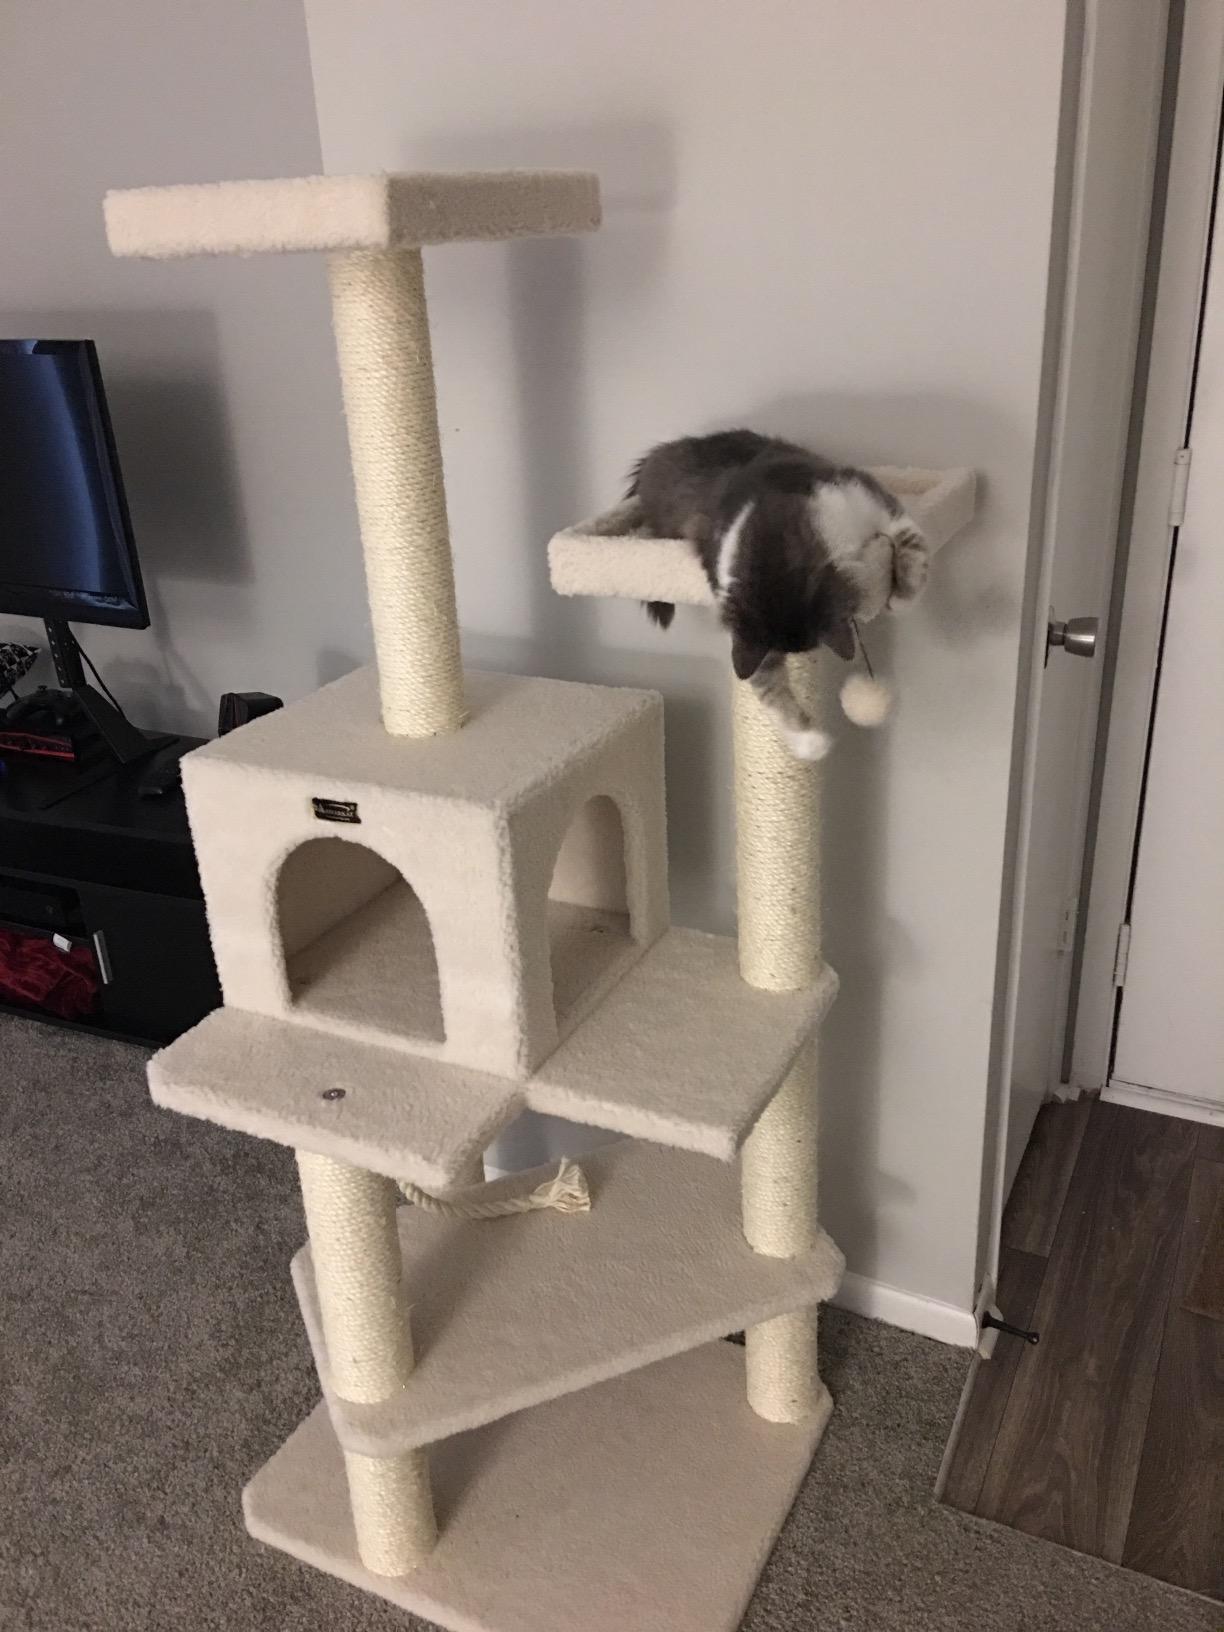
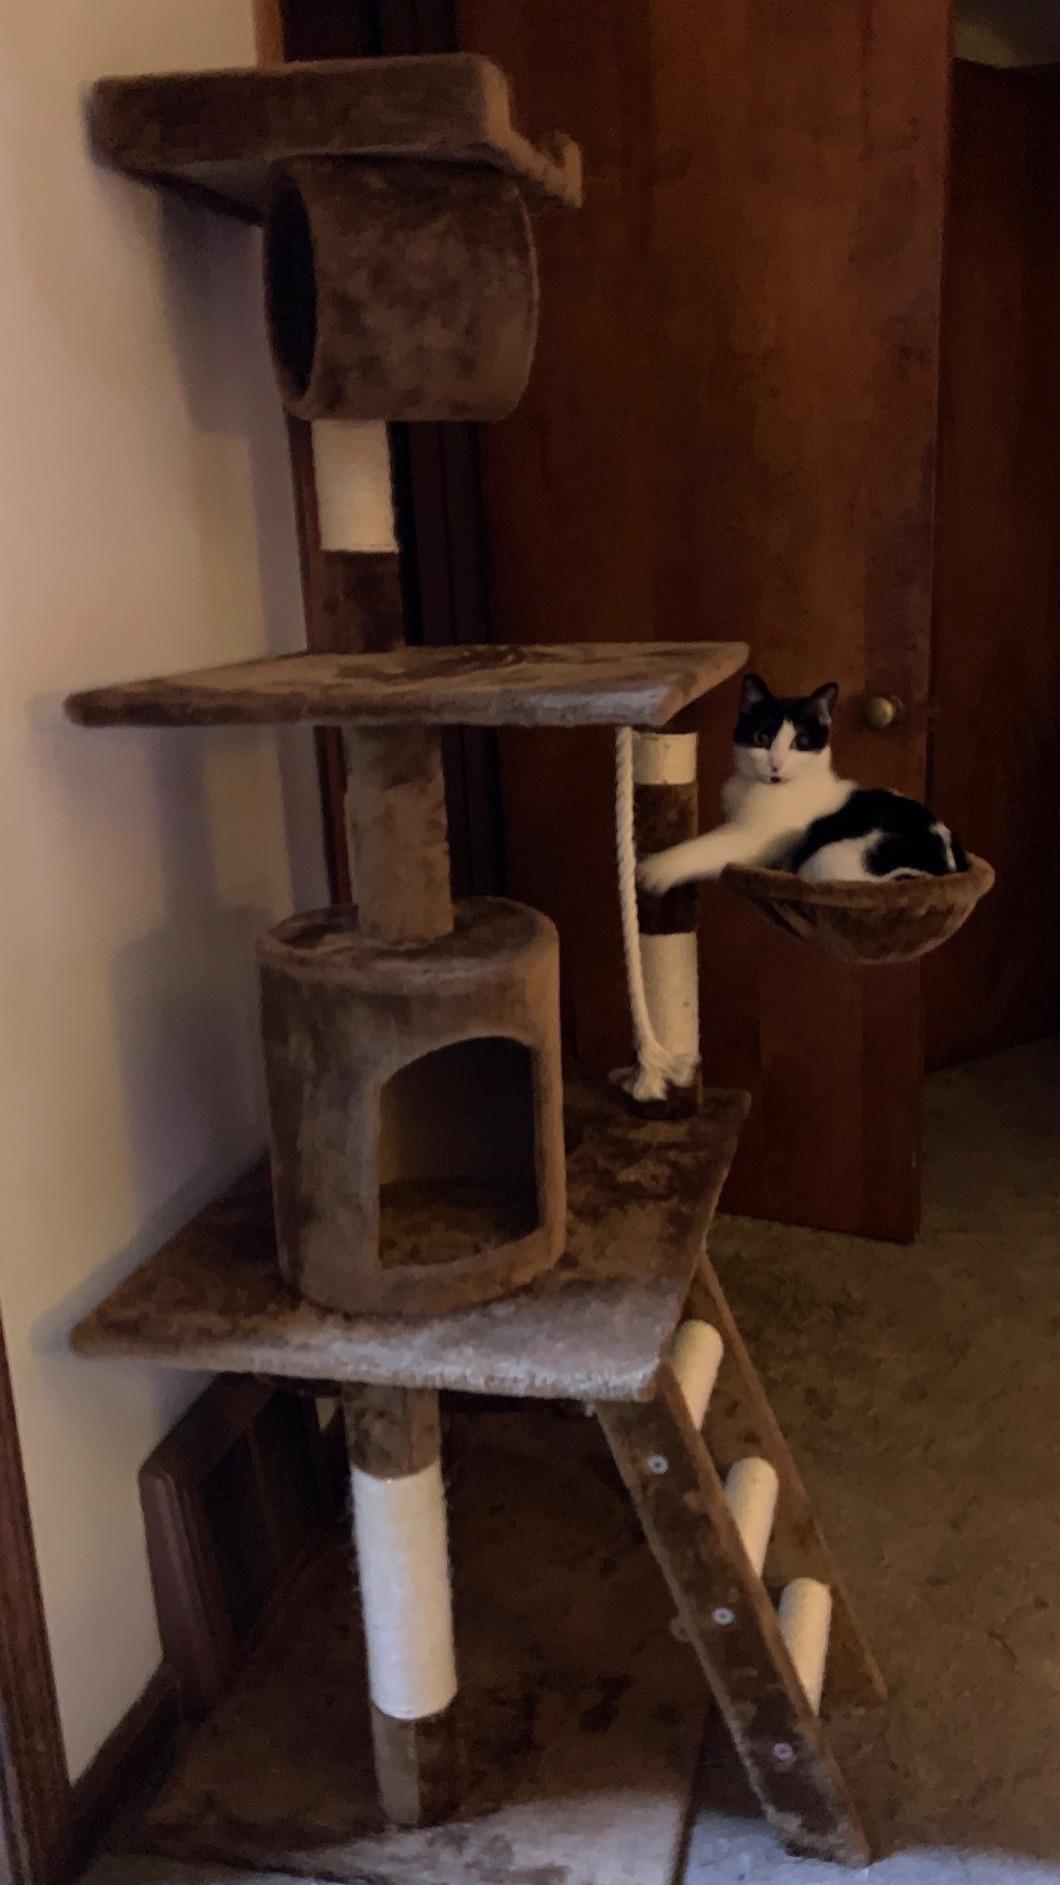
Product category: items_cat tree
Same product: no